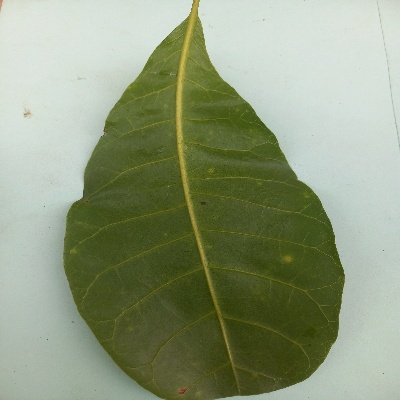
Crop: Cashew
Condition: healthy